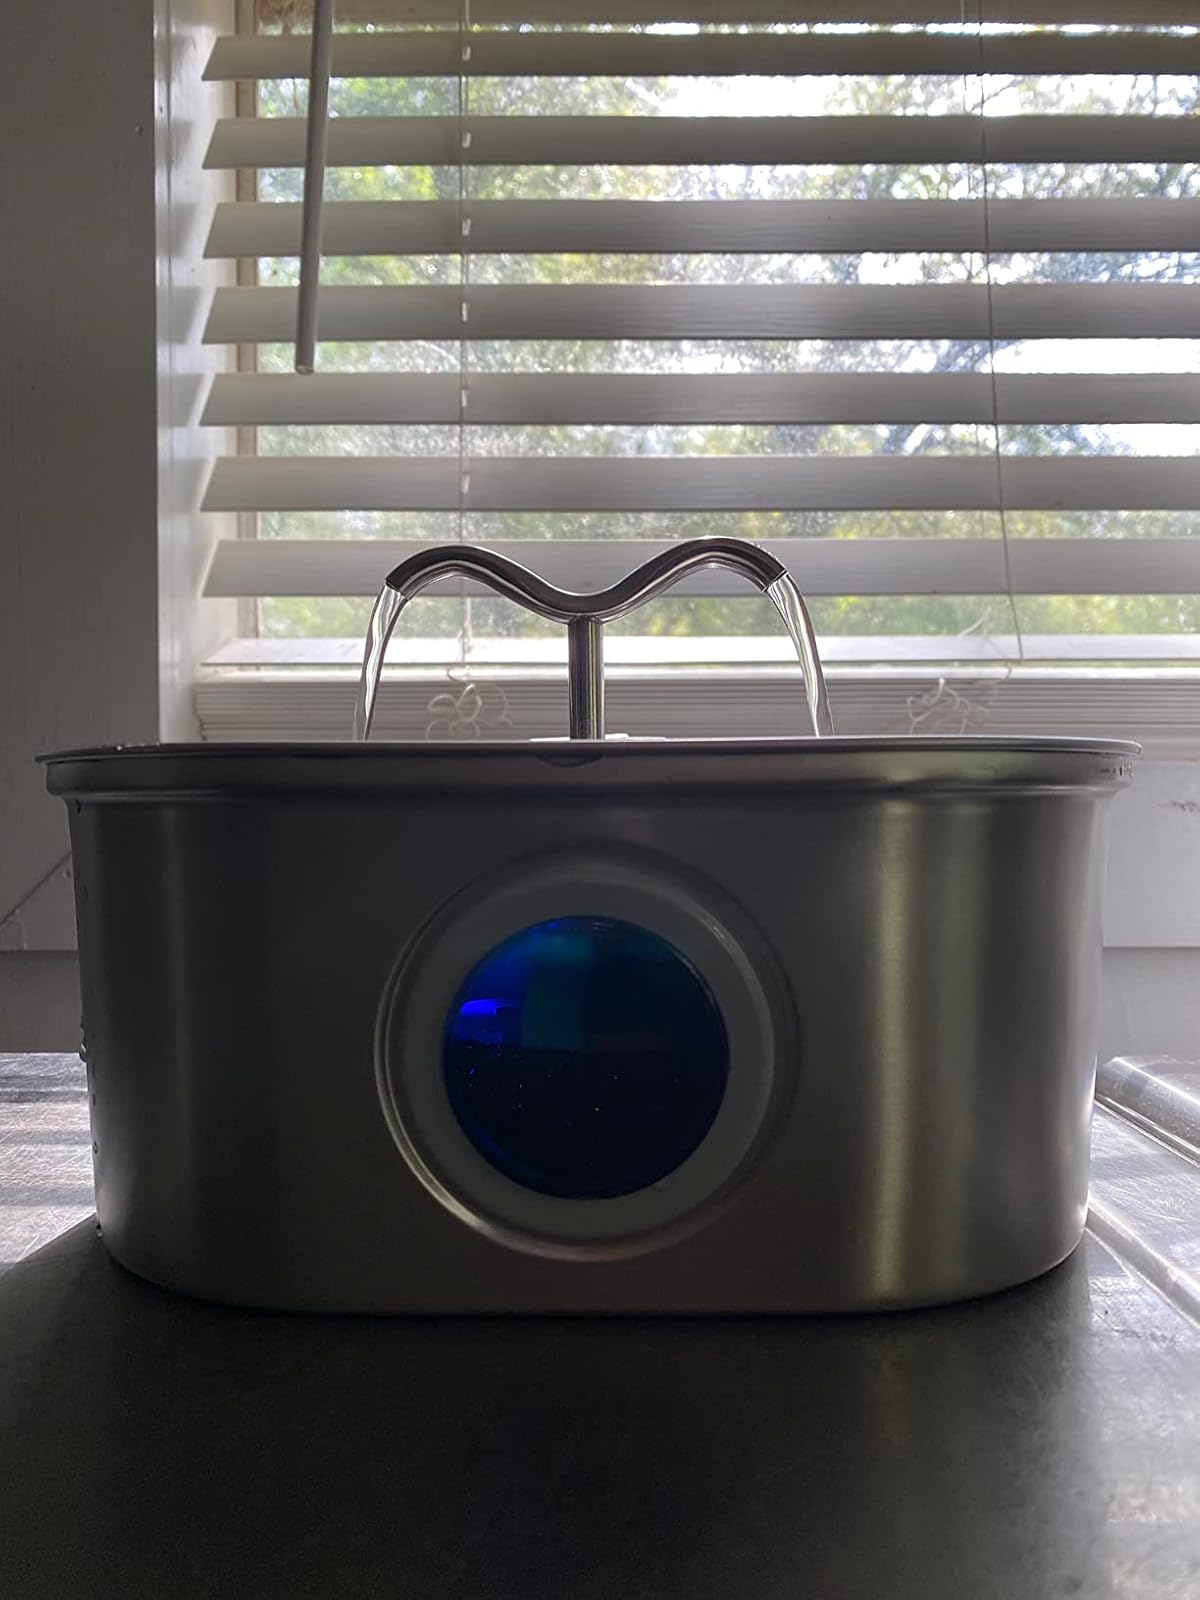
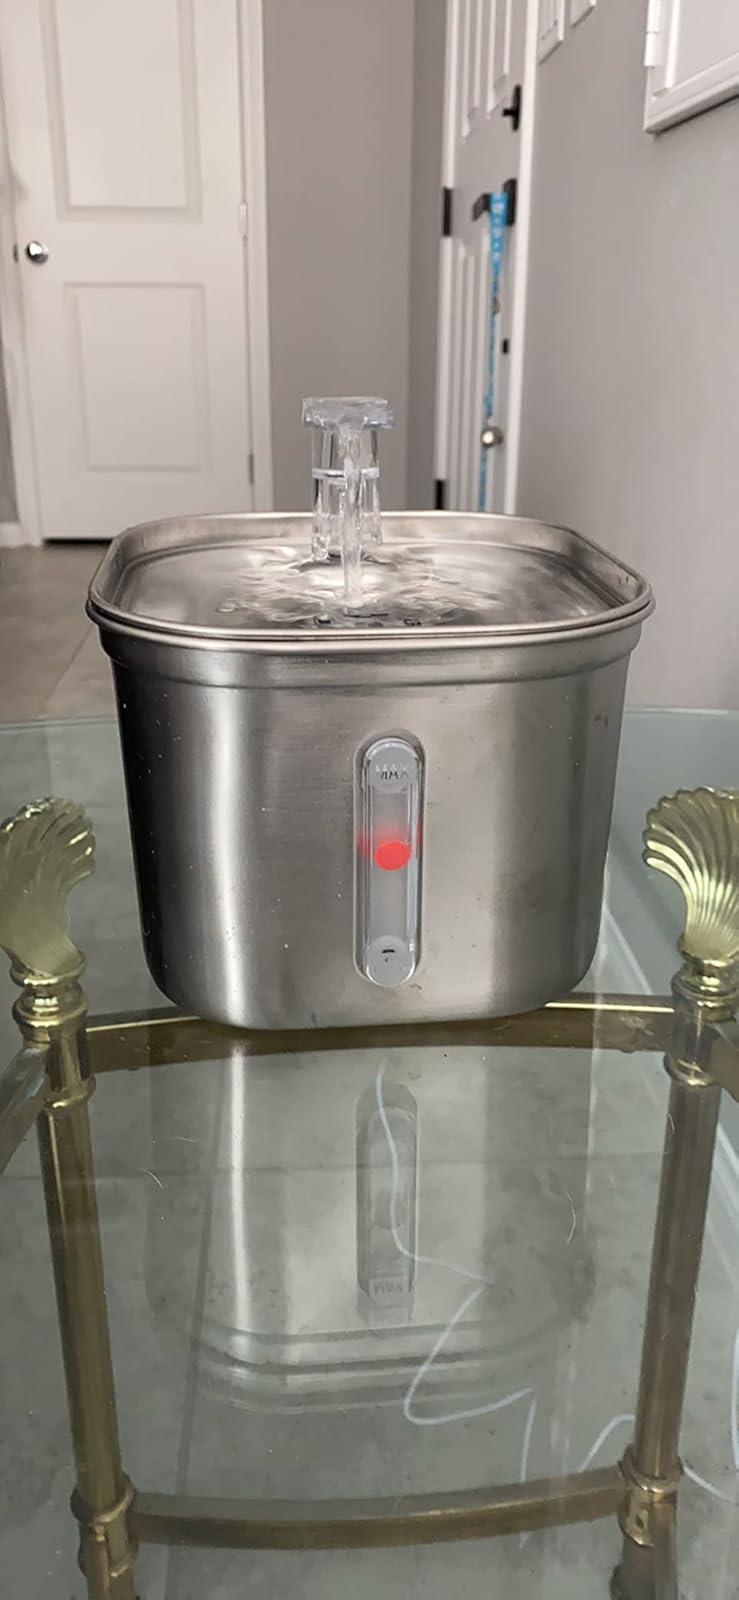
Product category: items_bowl
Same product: no